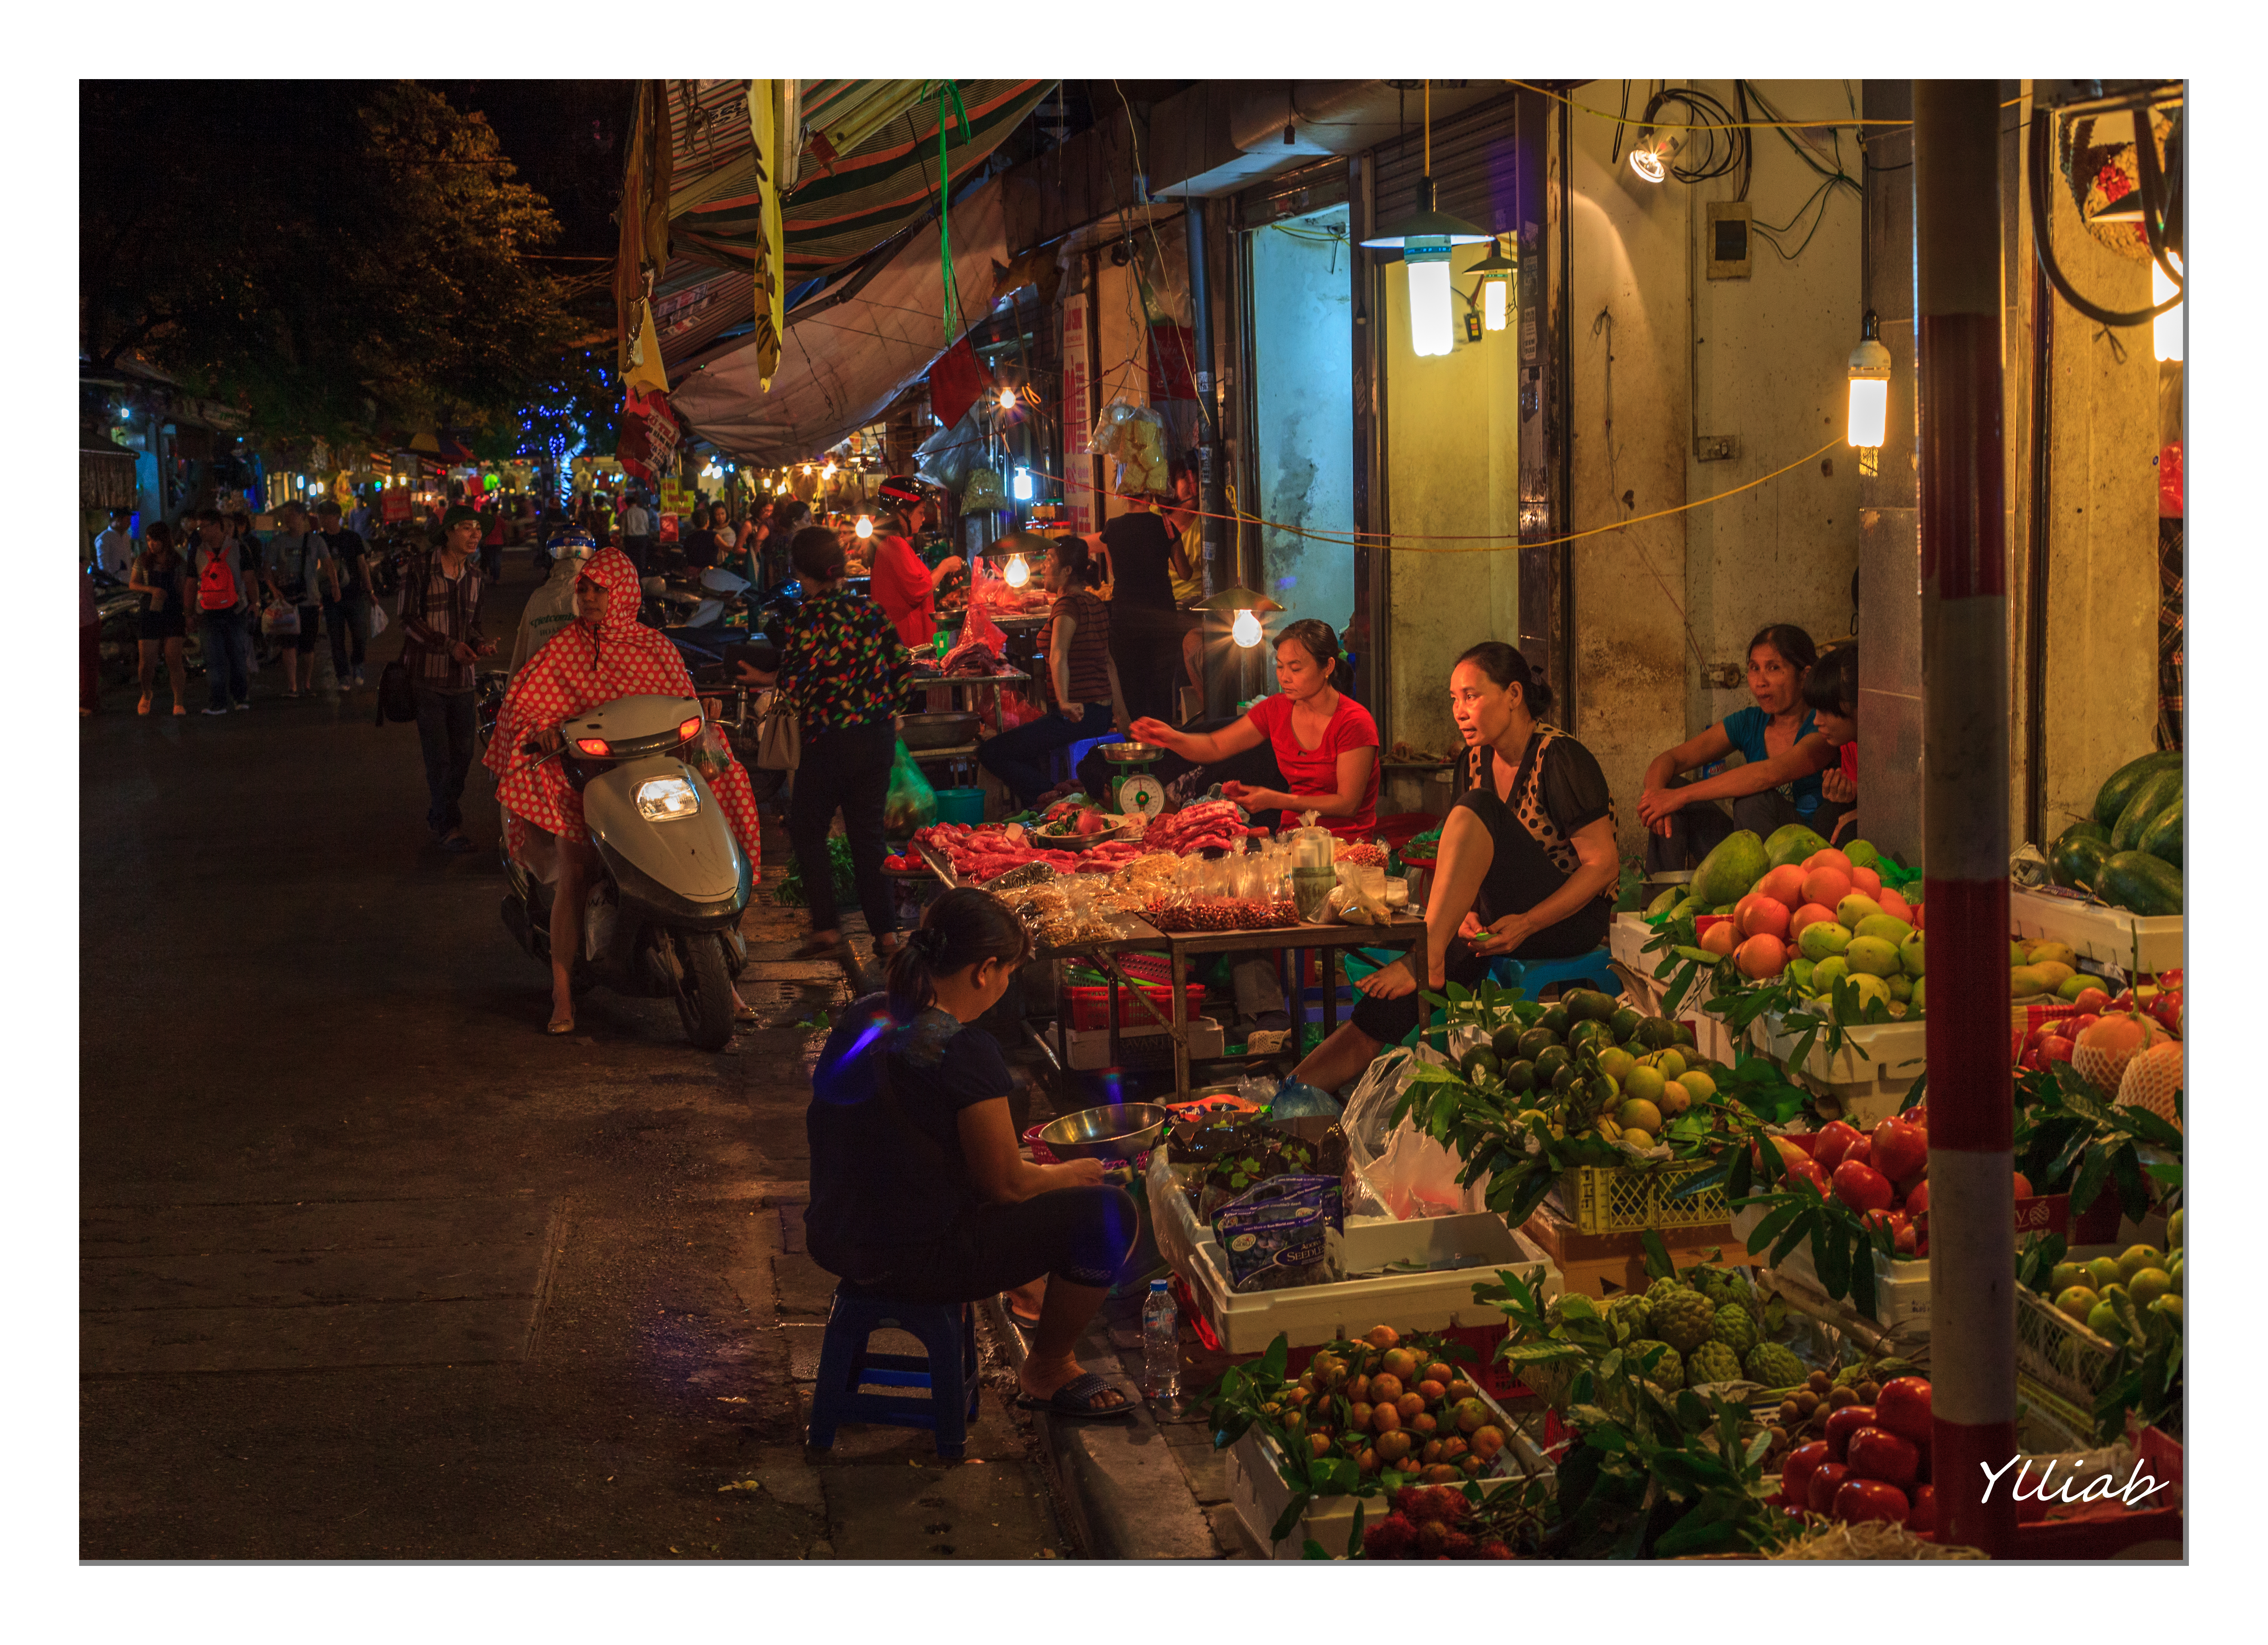
canon, market, public space, christmas decoration, vietnam, hanoi, ylliab, ylliabphoto